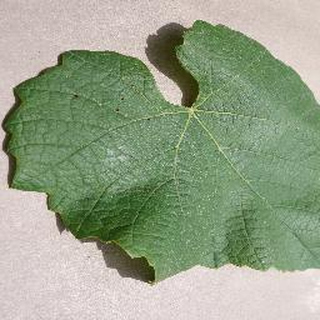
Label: healthy_grape